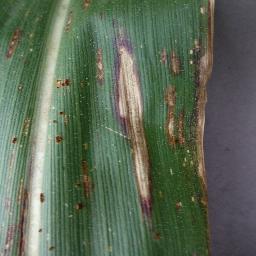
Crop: corn
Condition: (maize)_northern_blight